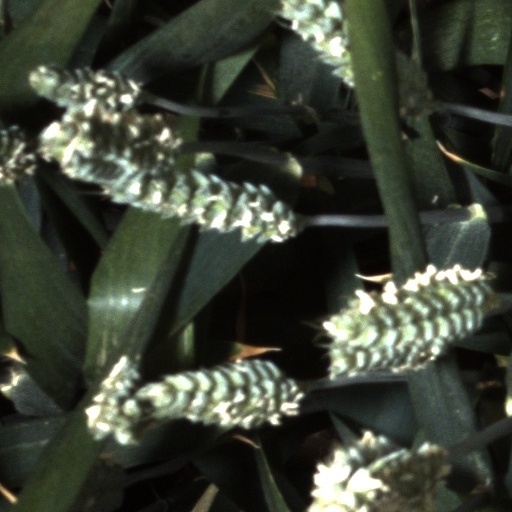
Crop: wheat